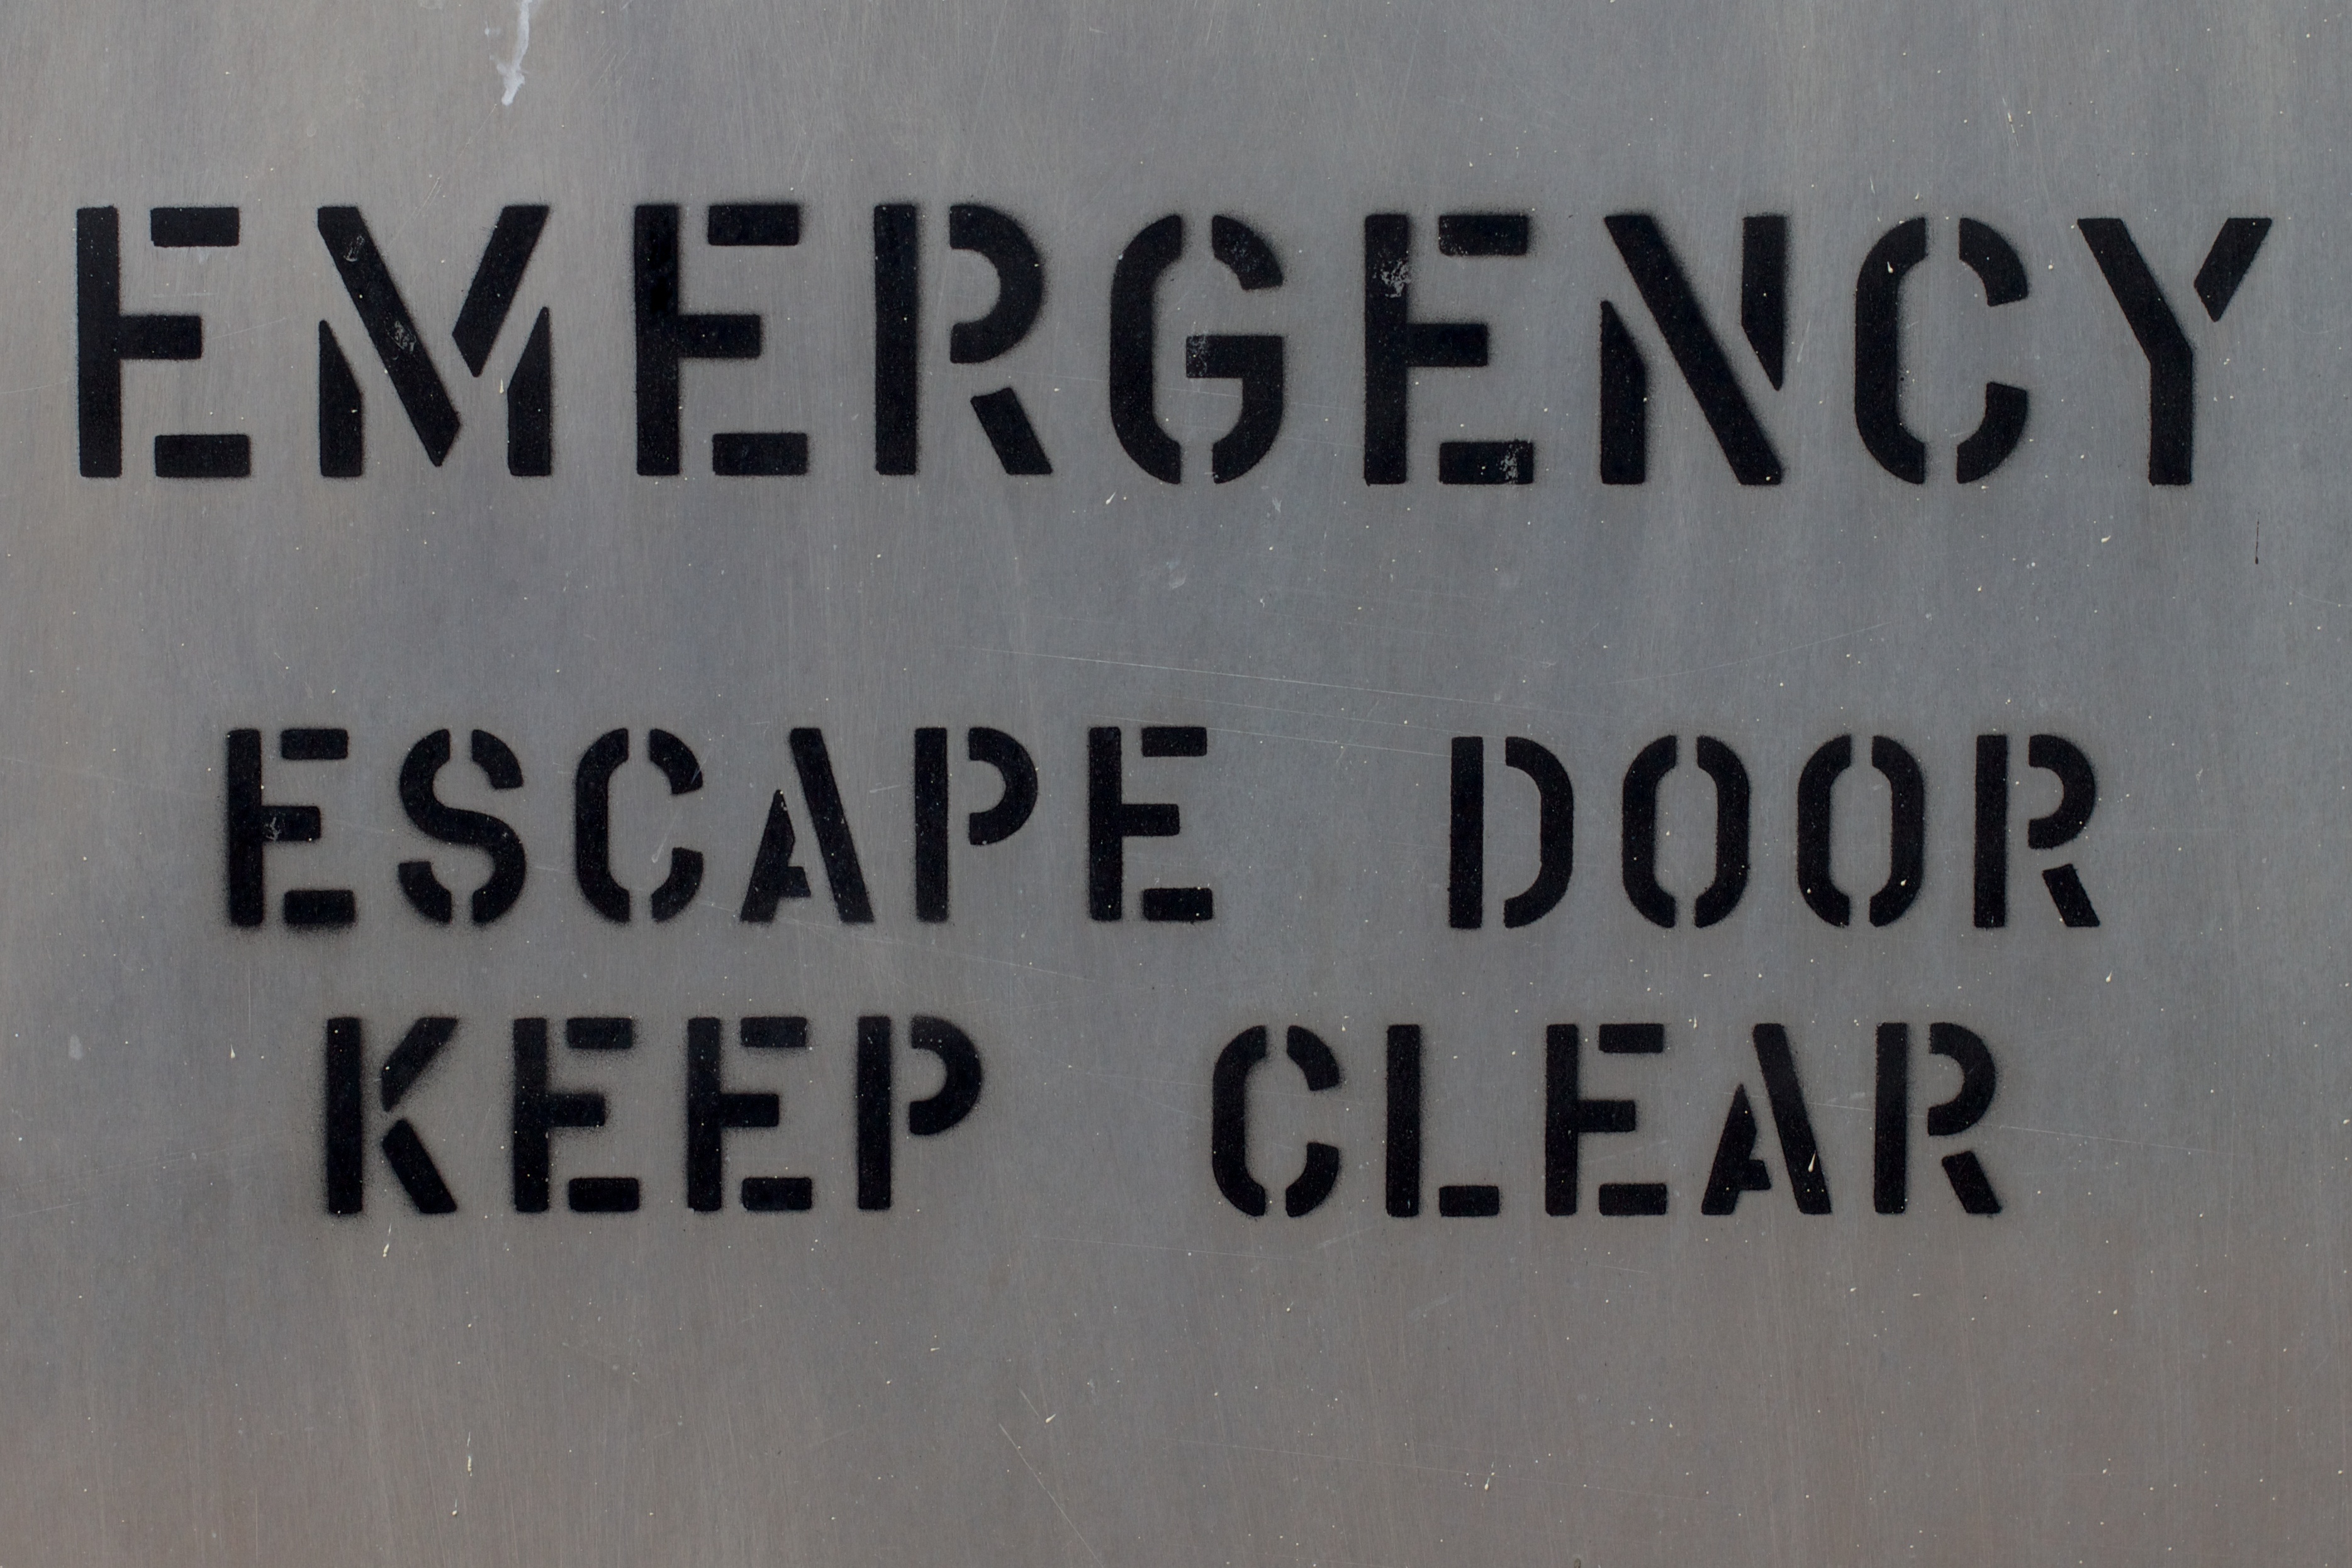
number, sign, street sign, signage, font, text, shape, auodyssey, automotive exterior, vehicle registration plate